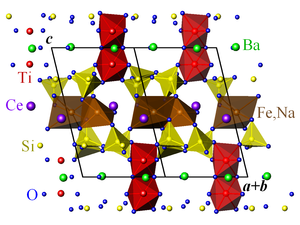
La joaquinite-(Ce) est une espèce minérale du groupe des silicates, sous groupe des cyclosilicates, de formule Ba₂NaCe₂Fe²⁺(Ti, Nb)₂(Si₄O₁₂)₂O₂·H₂O avec des traces de Th, Y, Mn, Mg, Ca, Sr, K. Les cristaux peuvent atteindre une taille de 1,2 cm.